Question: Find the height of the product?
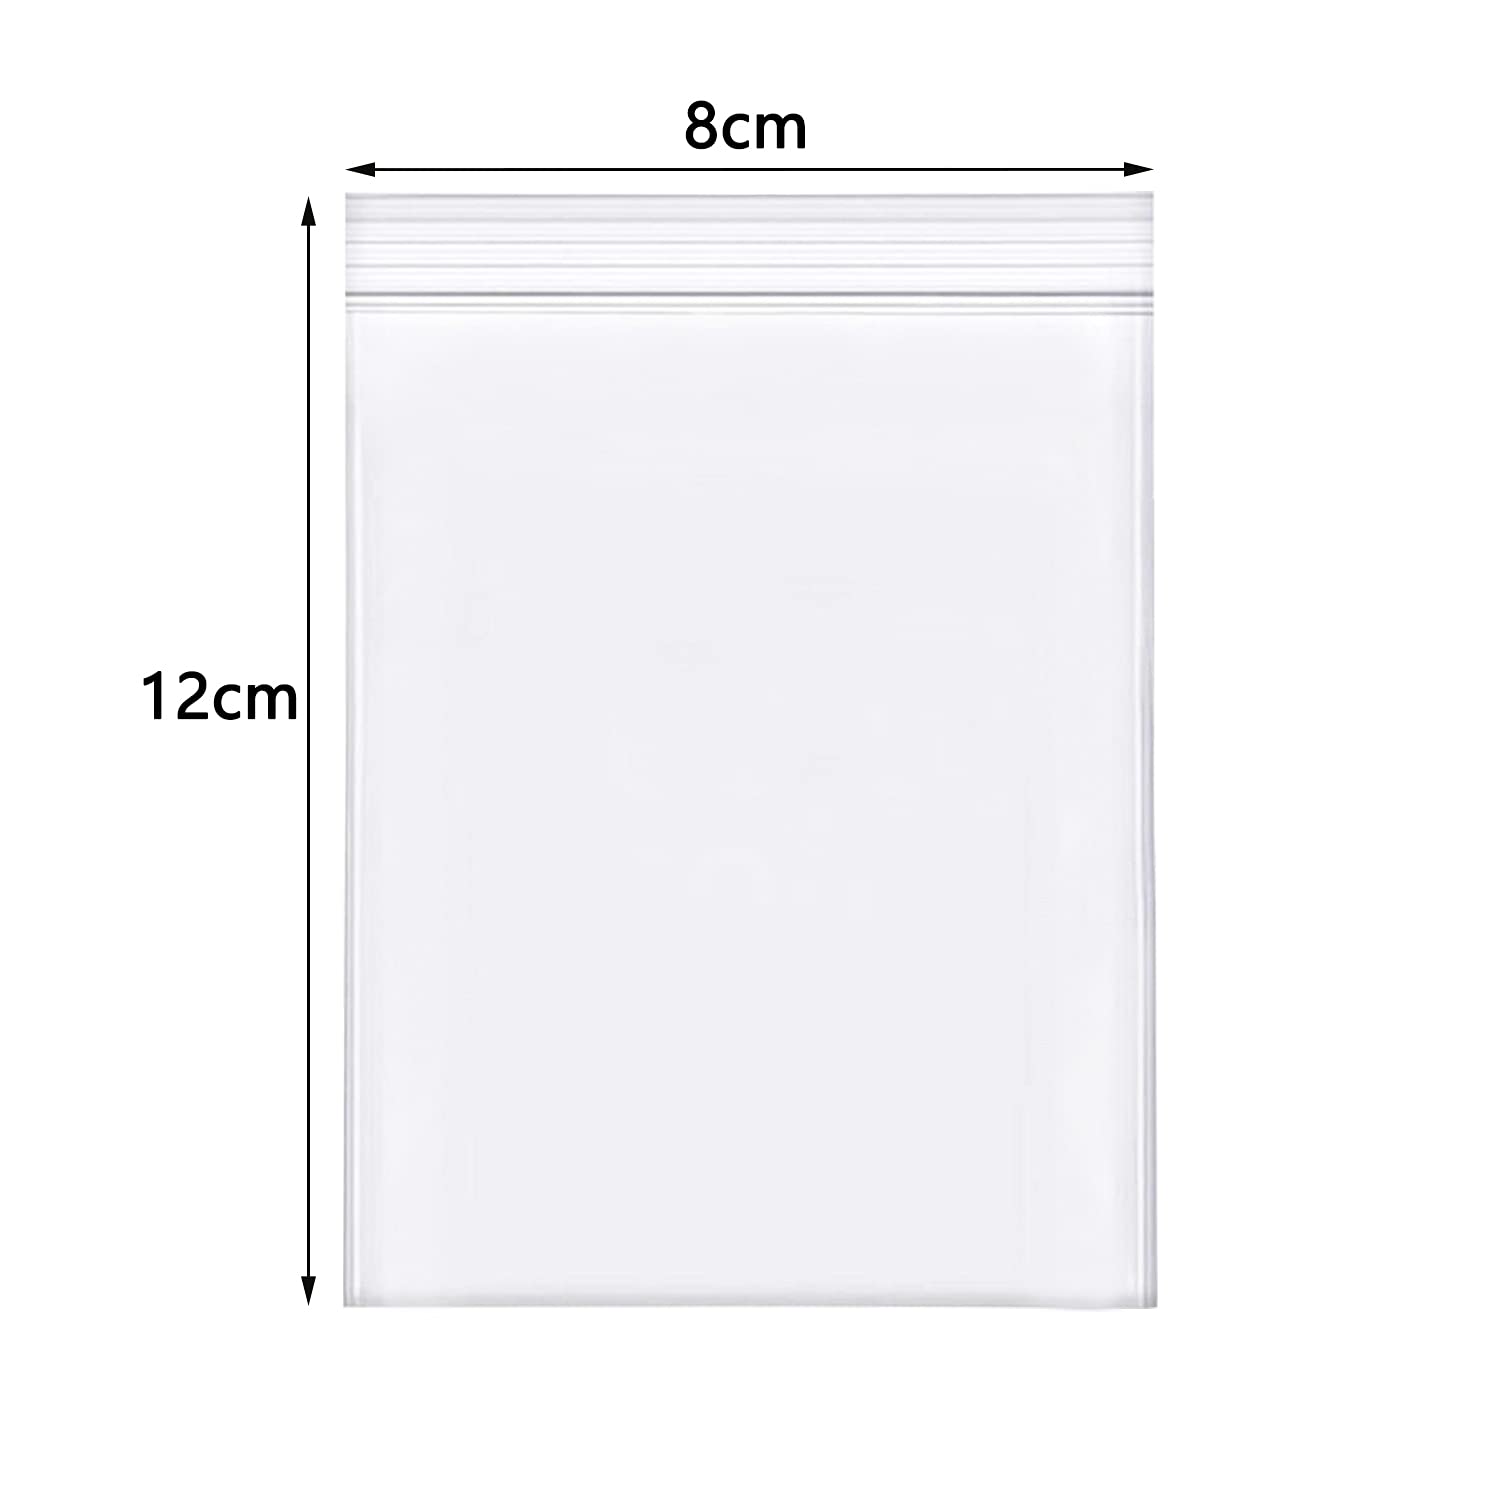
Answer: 12.0 centimetre